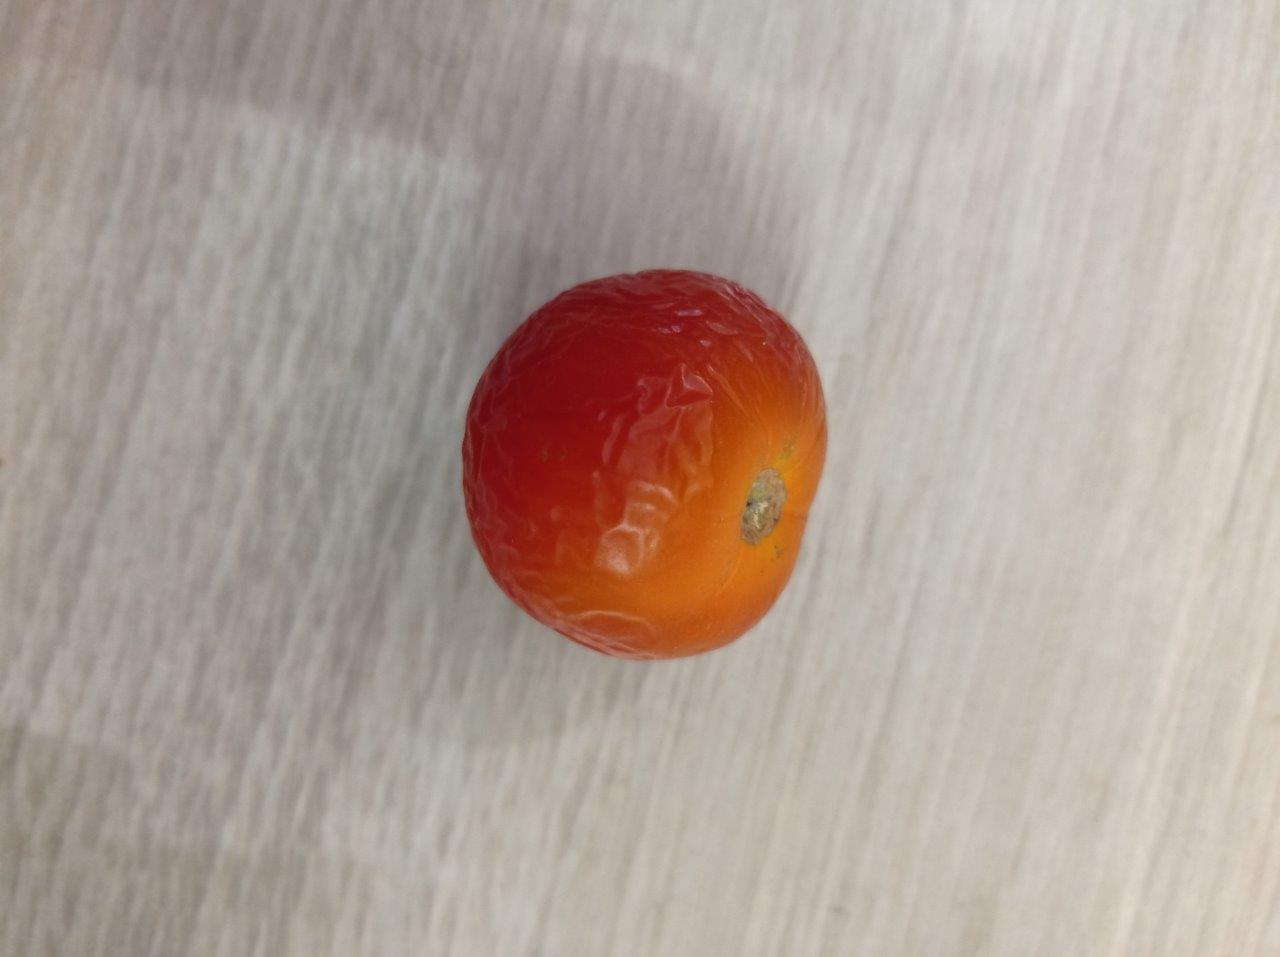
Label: Rotten